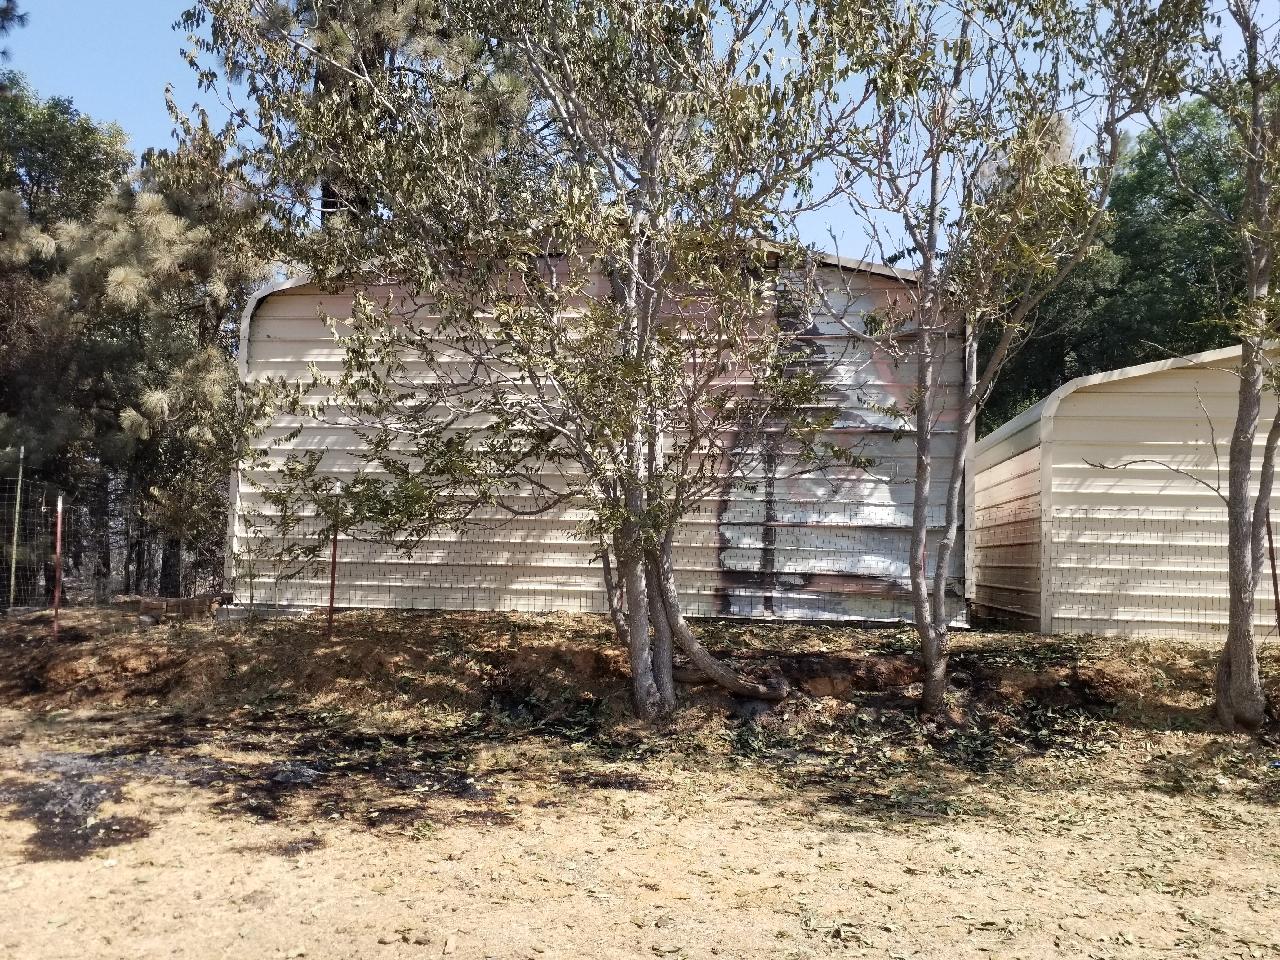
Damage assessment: minor